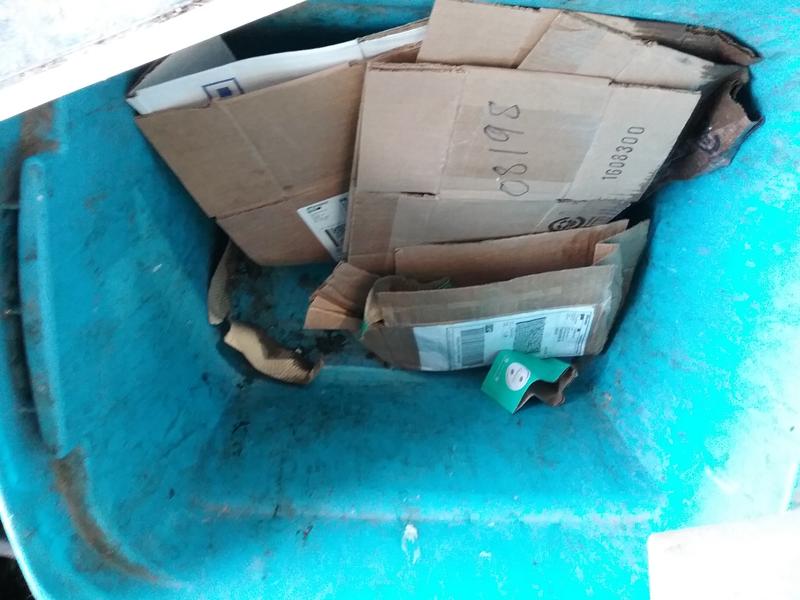
Waste category: cardboard